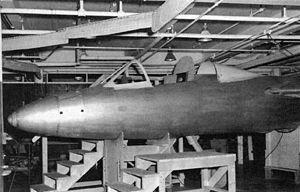
Le Bell X-16 est un projet d'avion de reconnaissance haute altitude mené par les États-Unis dans les années 1950. Une maquette de X-16 à l'échelle 1 est construite mais la fabrication du prototype est arrêtée lorsque le projet est abandonné en faveur du RB-57, version de reconnaissance américaine du bombardier britannique Canberra.